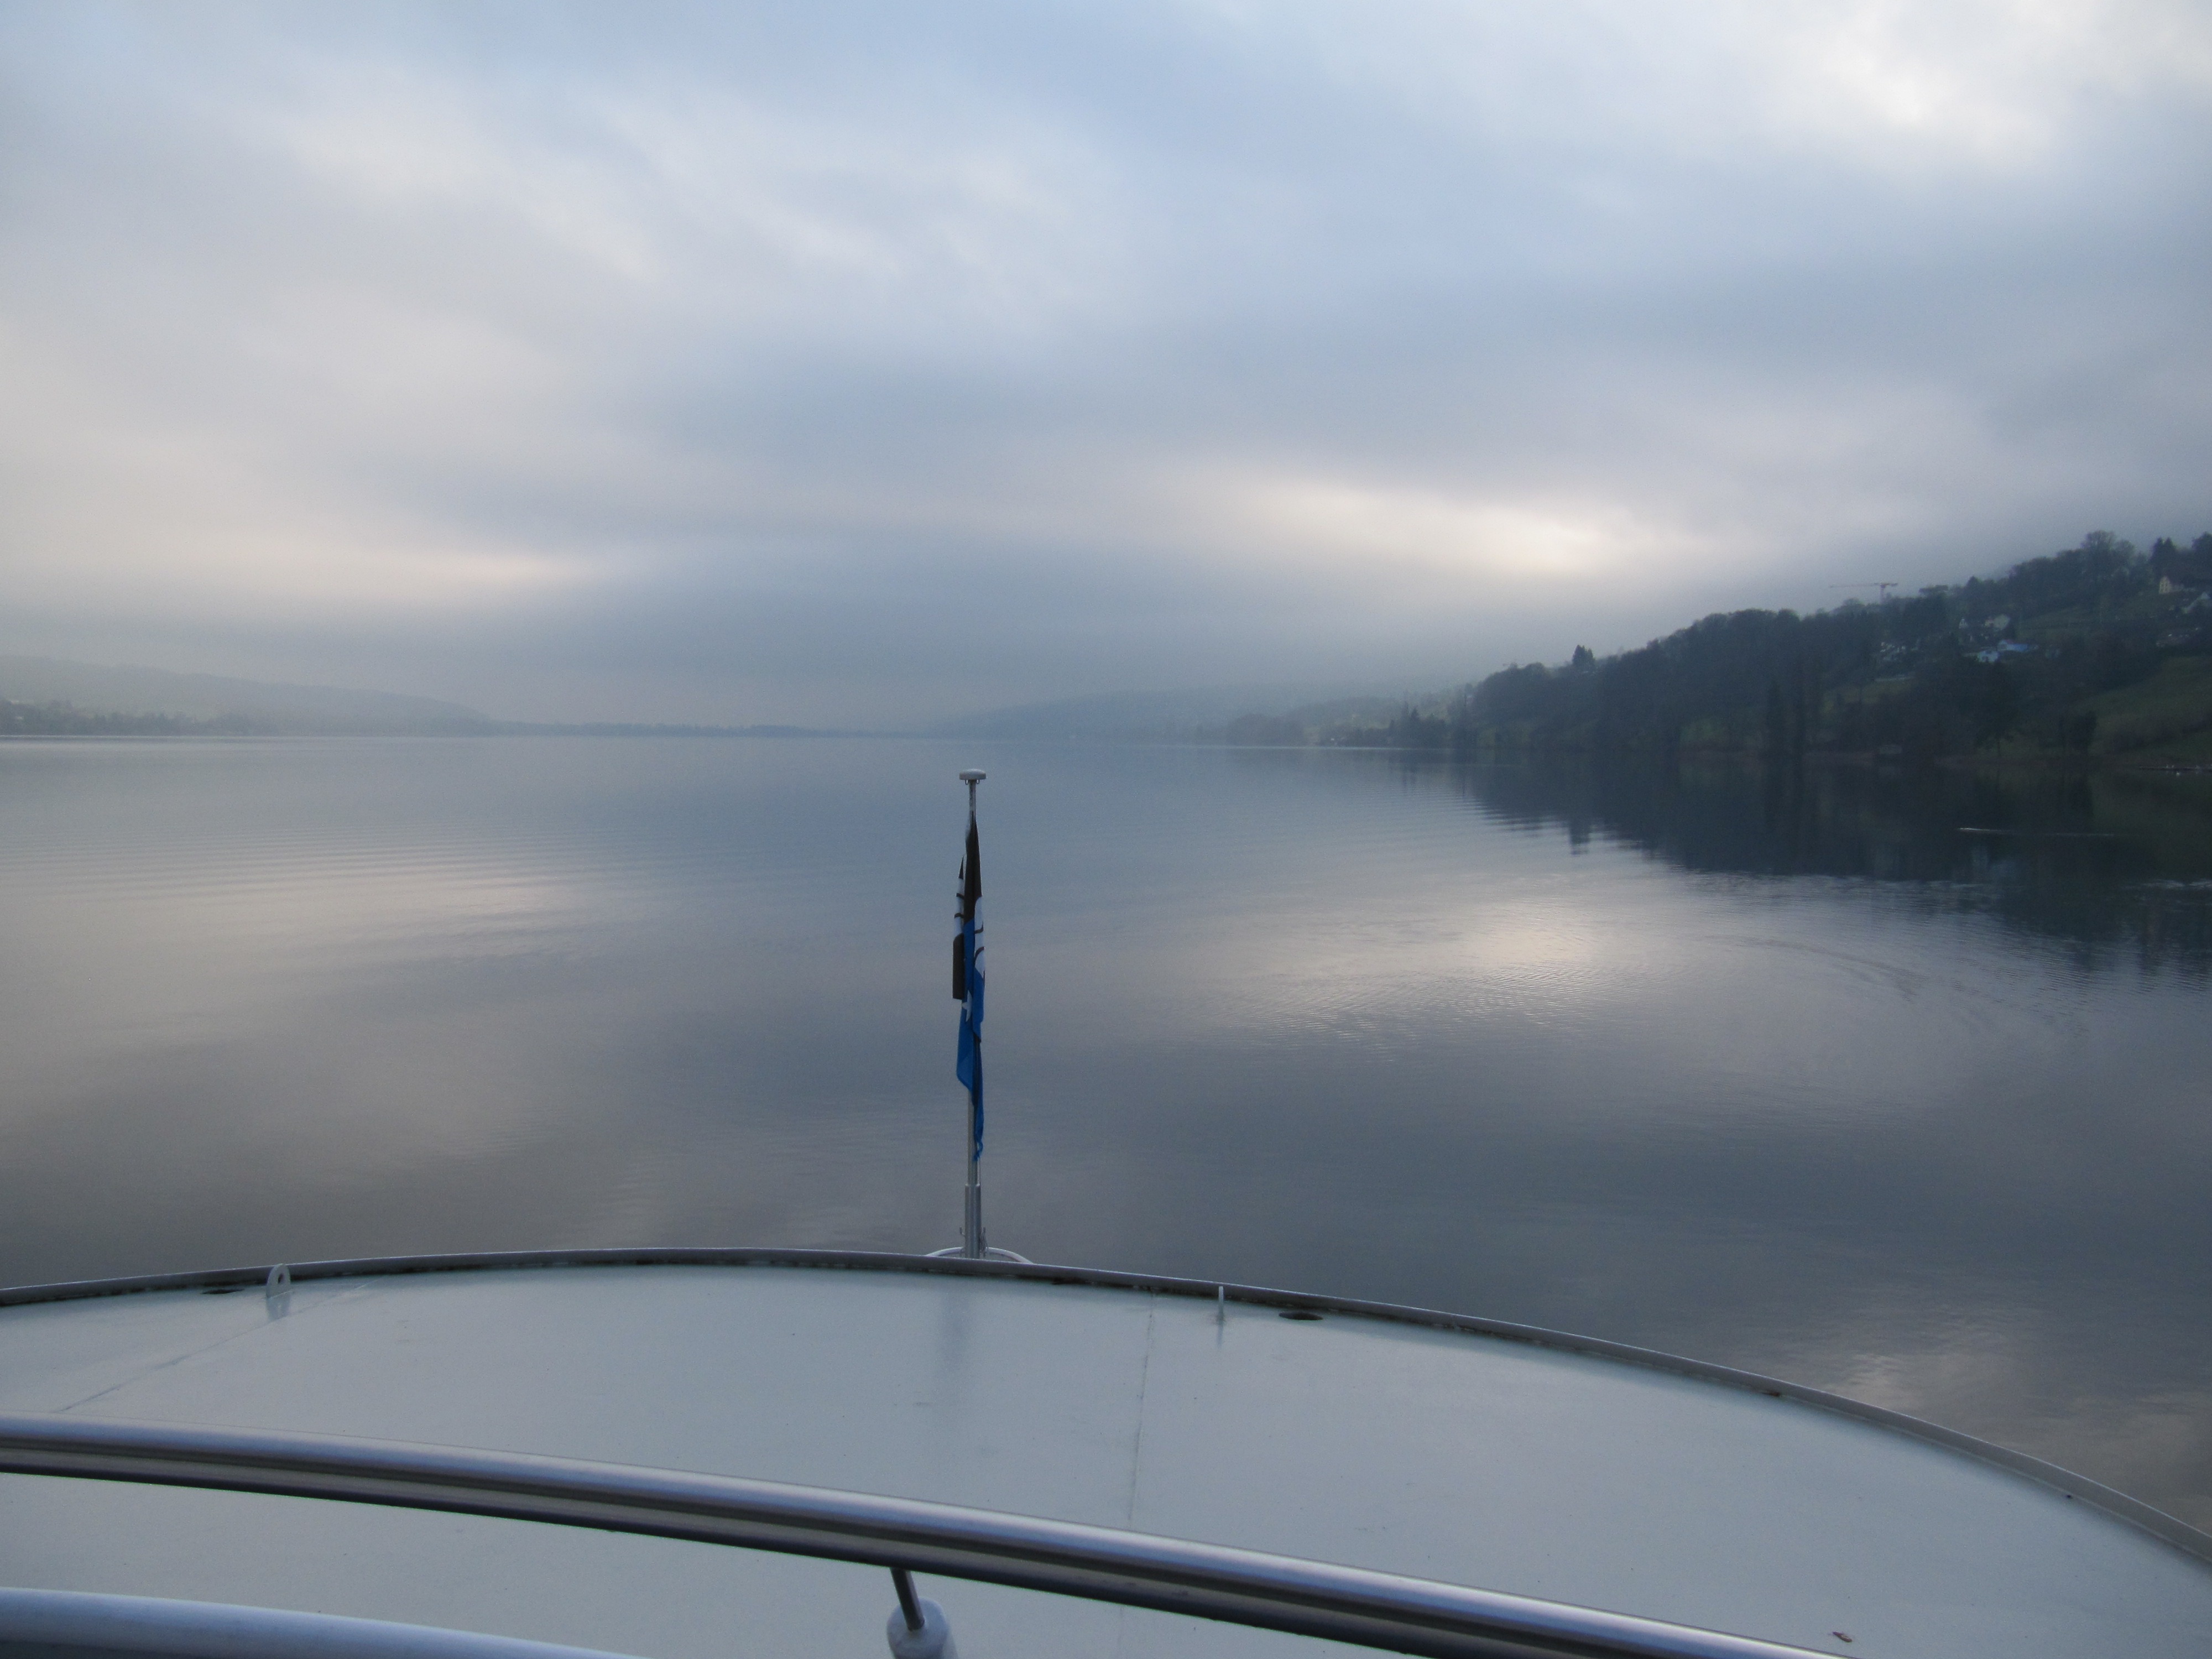
sea, water, snow, cloud, sky, fog, boat, lake, reflection, vehicle, mast, weather, reservoir, watercraft, morning mist, atmospheric phenomenon, lake hallwil